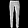
Label: Trouser